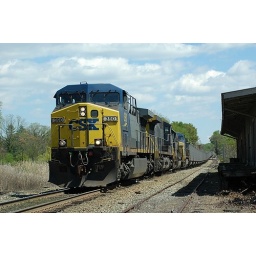
AN empty hopper train rolls by the old freight house at Shelby, NC